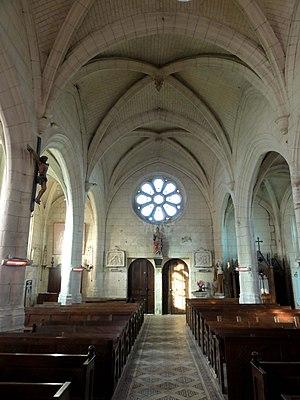
Nef, vue vers l'ouest.
L'église Saint-Lucien est une église catholique paroissiale située à Avrechy, commune de l'Oise. Elle possède des reliques de son saint patron, saint Lucien de Beauvais, et de sa patronne auxiliaire, sainte Waudru de Mons. La partie la plus ancienne de l'église est le chœur carré, qui a été bâti au second quart du XIIᵉ siècle dans le style roman tardif. C'est la partie la plus intéressante de l'église pour l'ordonnancement du chevet éclairé par un triplet, et surtout pour sa voûte d'ogives romane. Elle est de dimensions considérables pour l'époque, et ses nervures sont déjà soigneusement moulurées. Les chapiteaux sont d'une grande variété, et remarquables par leurs motifs. Tout le reste de l'église a été reconstruit à partir de la fin du XVᵉ siècle et jusqu'au milieu du XVIᵉ siècle dans le style gothique flamboyant. Les parties flamboyantes de l'église restent mal étudiées, et l'on ignore leur histoire. Elles se caractérisent par des bas-côtés presque aussi élevés que la nef, et un transept moins large que la nef, dont le croisillon nord sert de base au clocher. Certaines clés de voûte méritent l'attention.